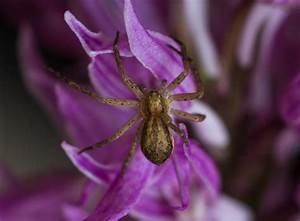
Label: spider